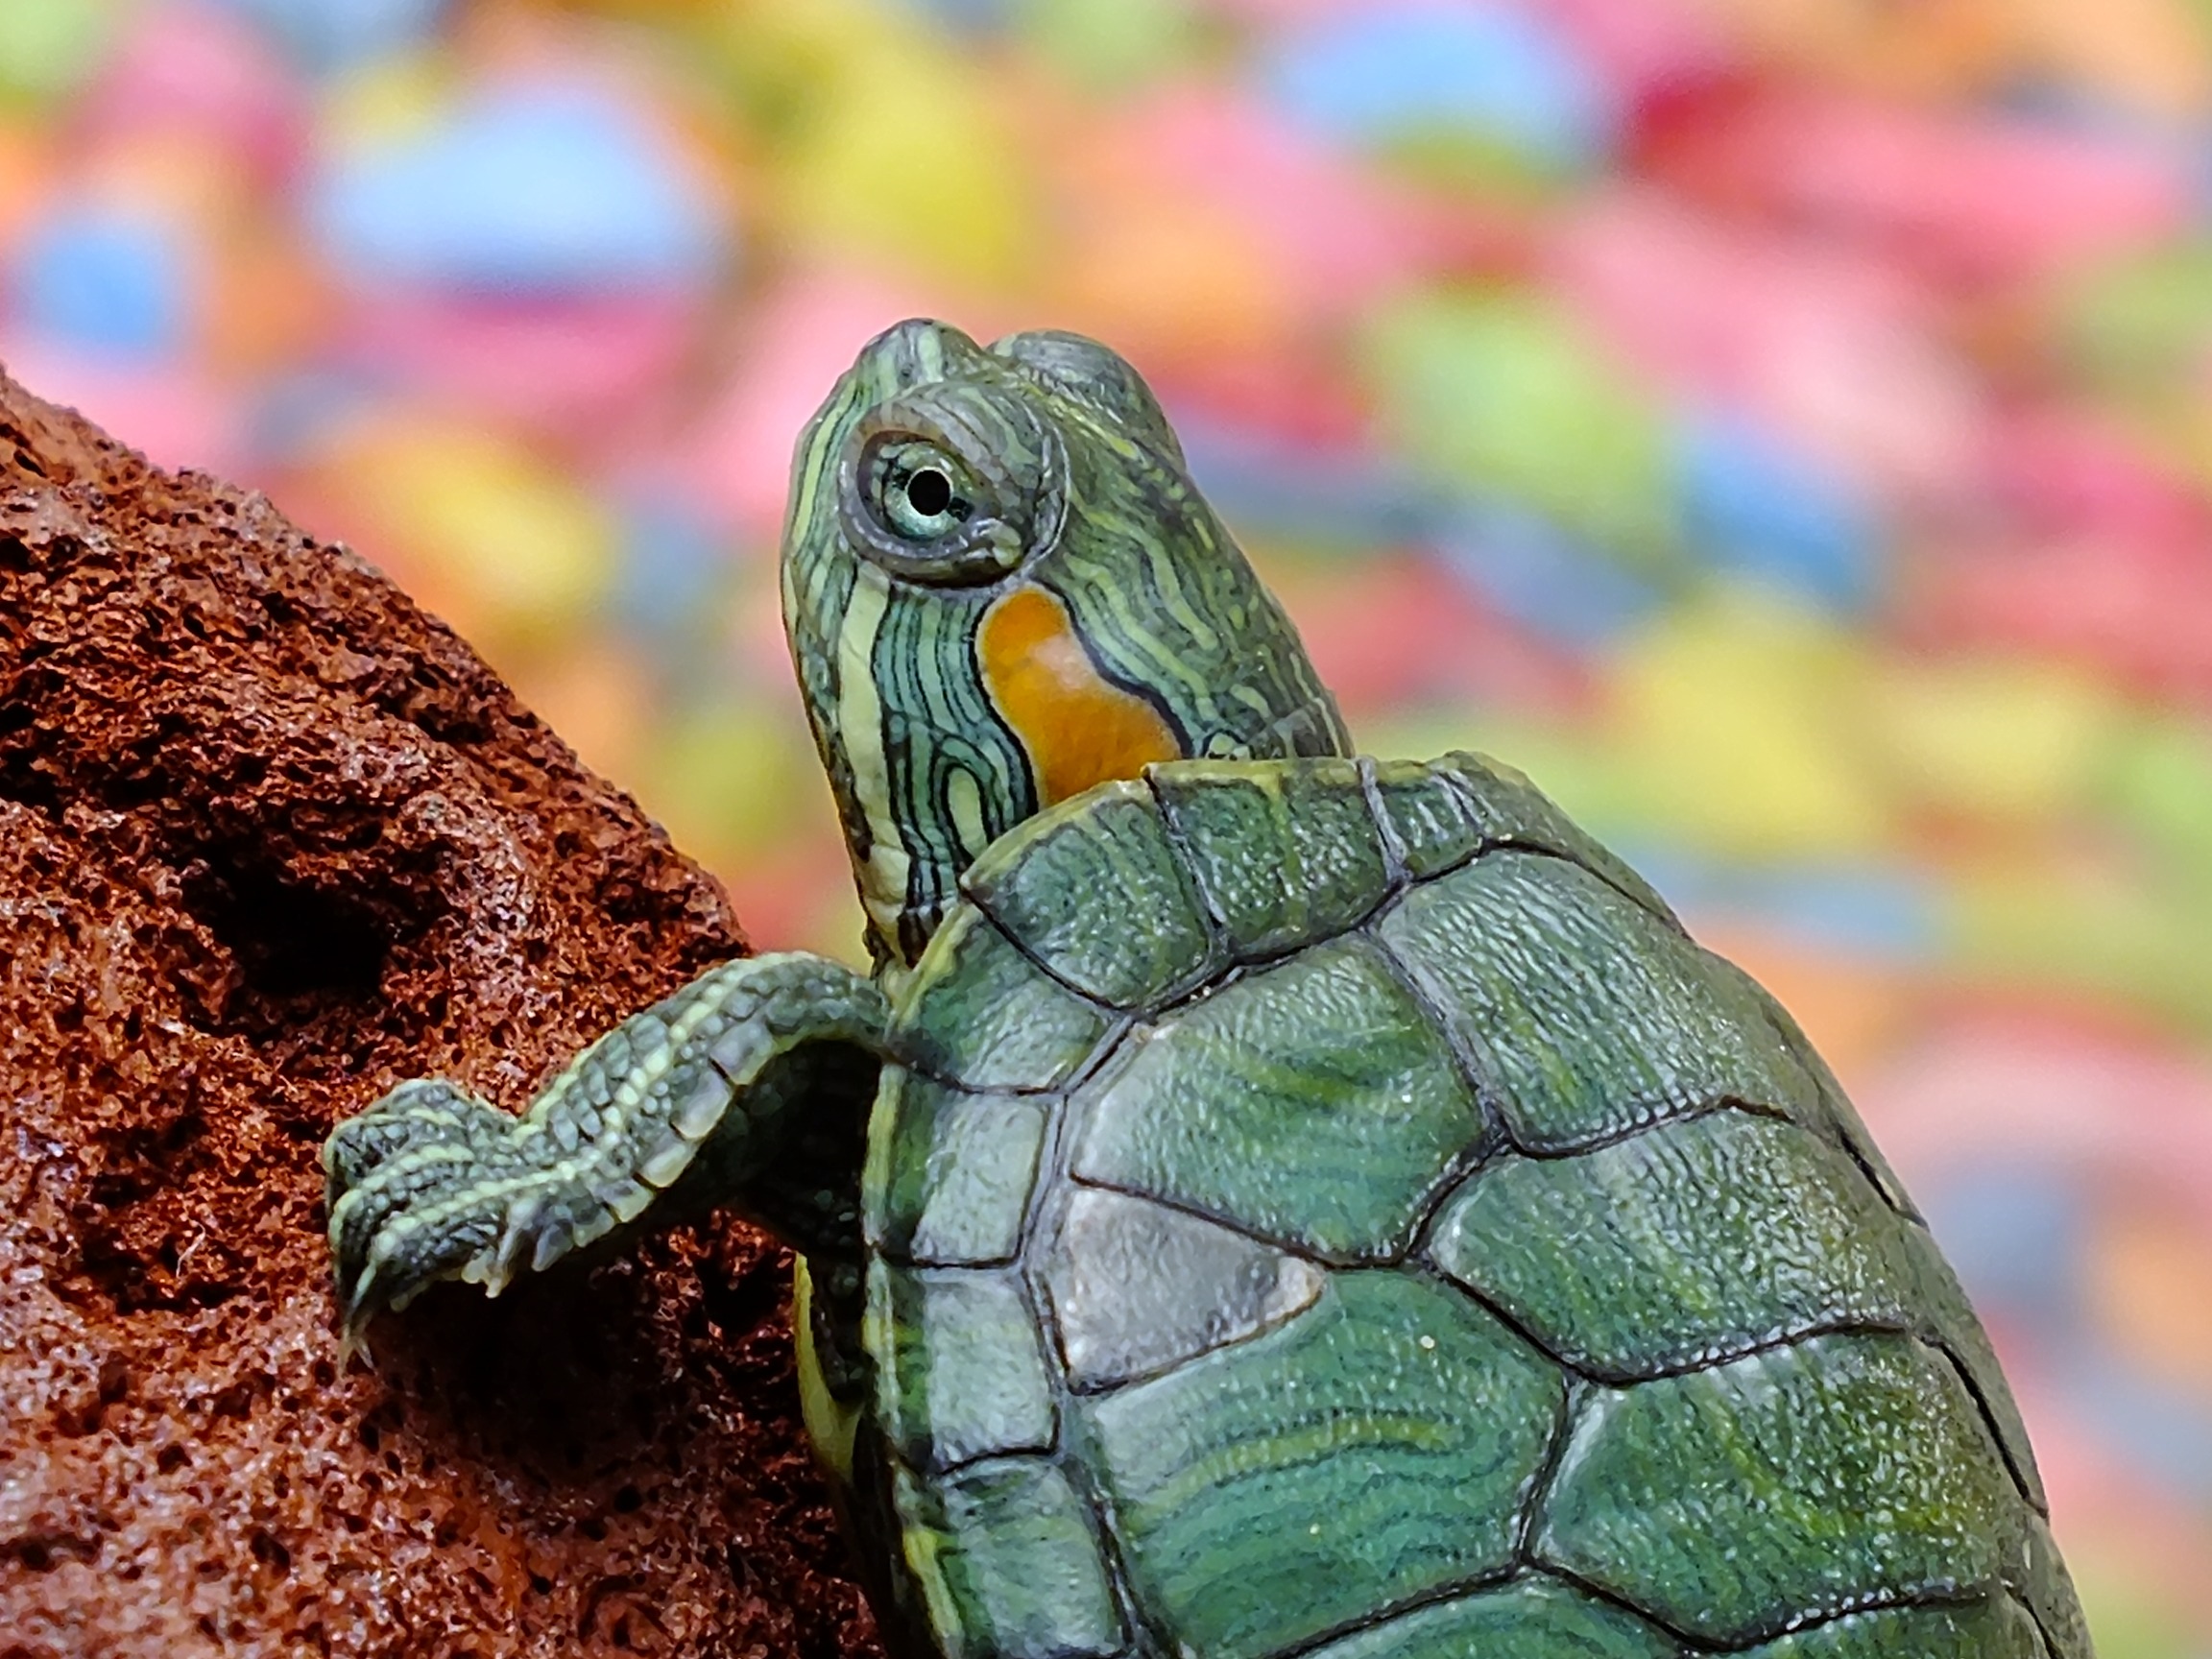
water, nature, stone, wildlife, green, turtle, reptile, fish, fauna, water animal, close up, chameleon, animals, tortoise, vertebrate, reptiles, protection, armor, macro photography, foreground, water creature, emydidae, scaled reptile, loggerhead sea turtle, turtle and tiger